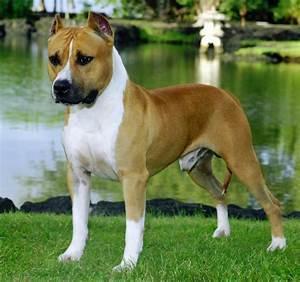
dog